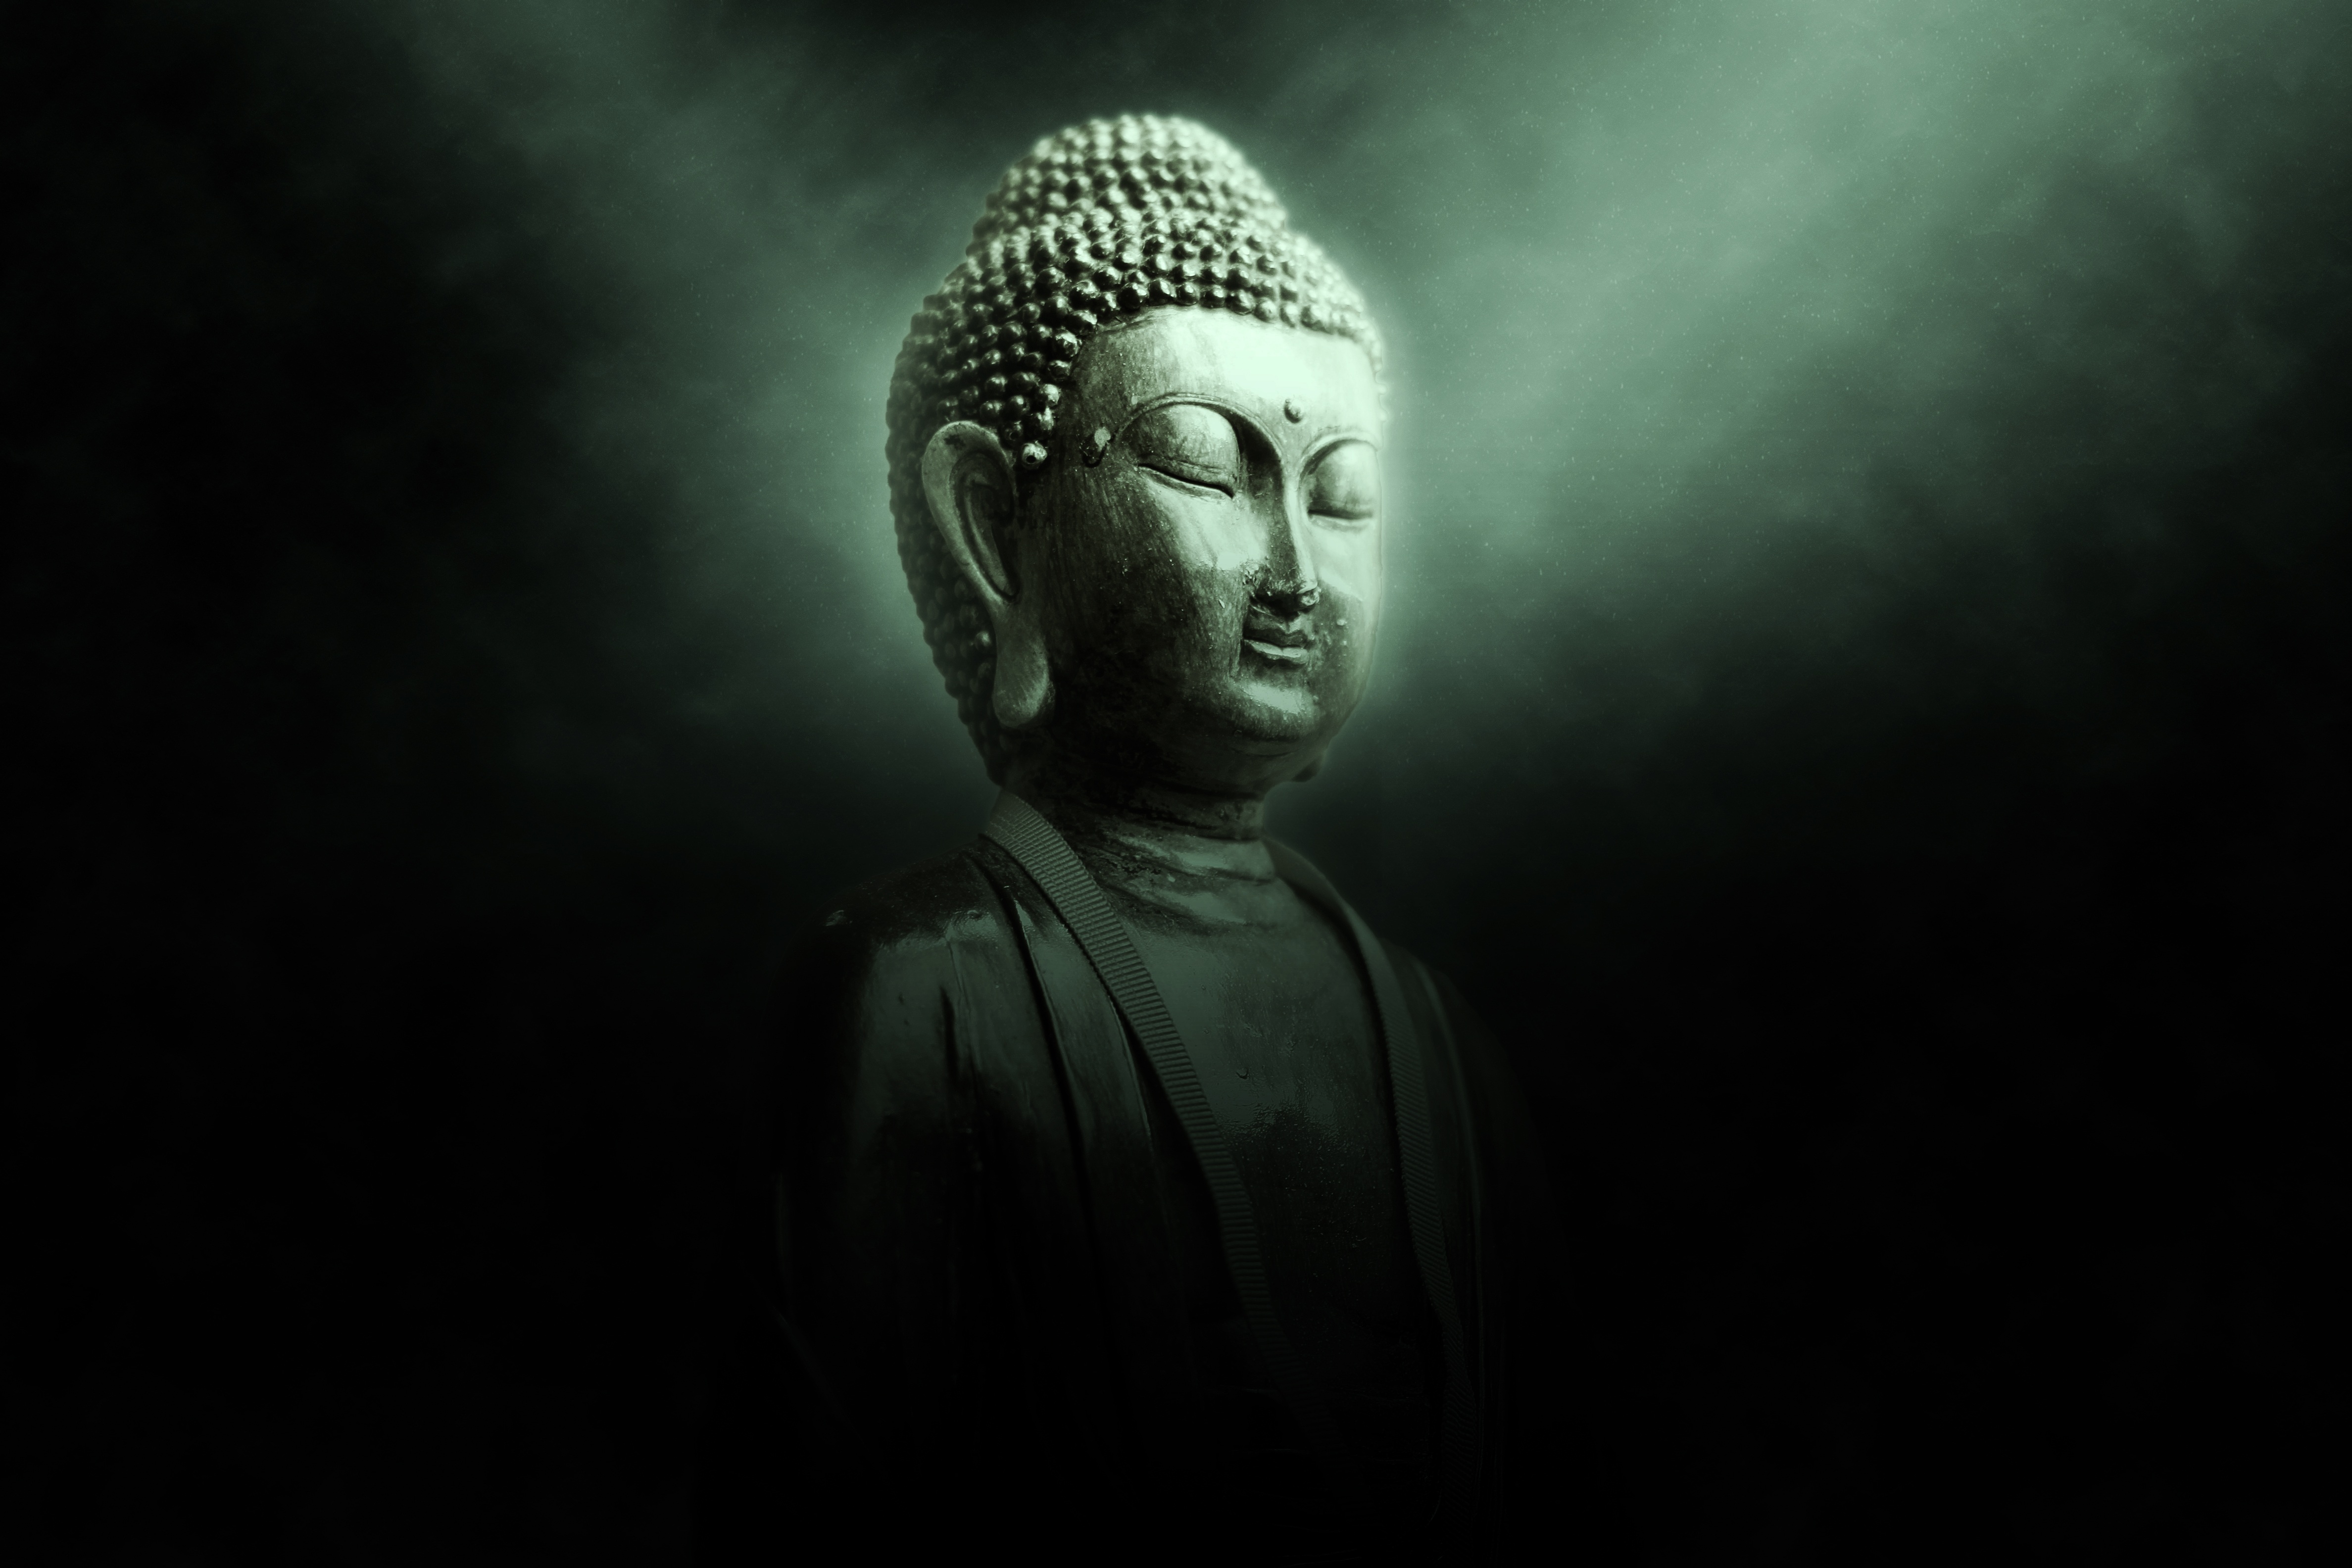
black and white, mystical, monument, dark, statue, shadow, buddhism, religion, asia, darkness, rest, monochrome, ray of light, spiritual, sculpture, art, exposure, focus, relaxation, figure, meditation, photoshop, buddha, prayer, holy, photo effect, powerful, screenshot, far east, particles, psychic, enlightenment, inner calm, special effects, monochrome photography, computer wallpaper